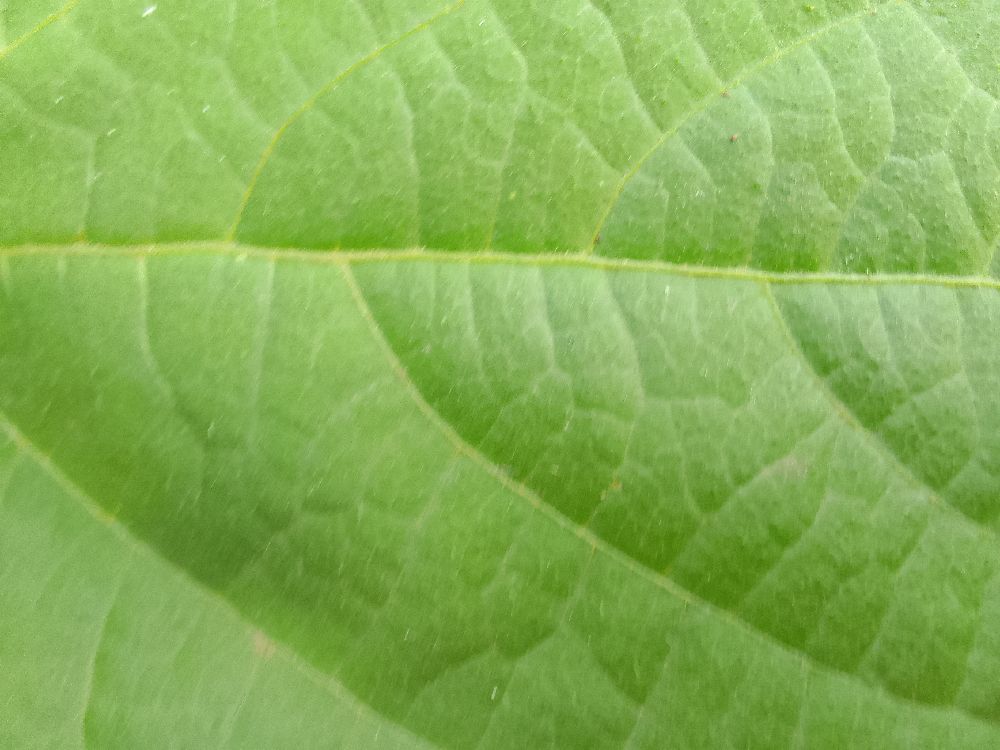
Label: healthy